Jon Lieber

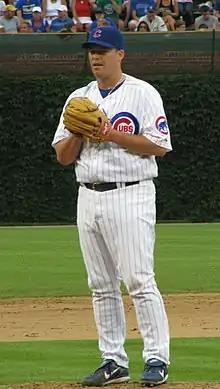
Lieber with the Cubs

Jonathan Ray Lieber (born April 2, 1970) is an American former professional baseball pitcher. He stands tall and weighs . He played in Major League Baseball (MLB) for the Pittsburgh Pirates (1994–1998), Chicago Cubs (1999–2002 and 2008), New York Yankees (2004), and Philadelphia Phillies (2005–2007). He batted left-handed and threw right-handed, and utilized a fastball, a slider, and a changeup for his pitches. In a 14-season career, Lieber compiled a 131–124 record with 1,553 strikeouts and a 4.27 ERA in 2,198 innings pitched.